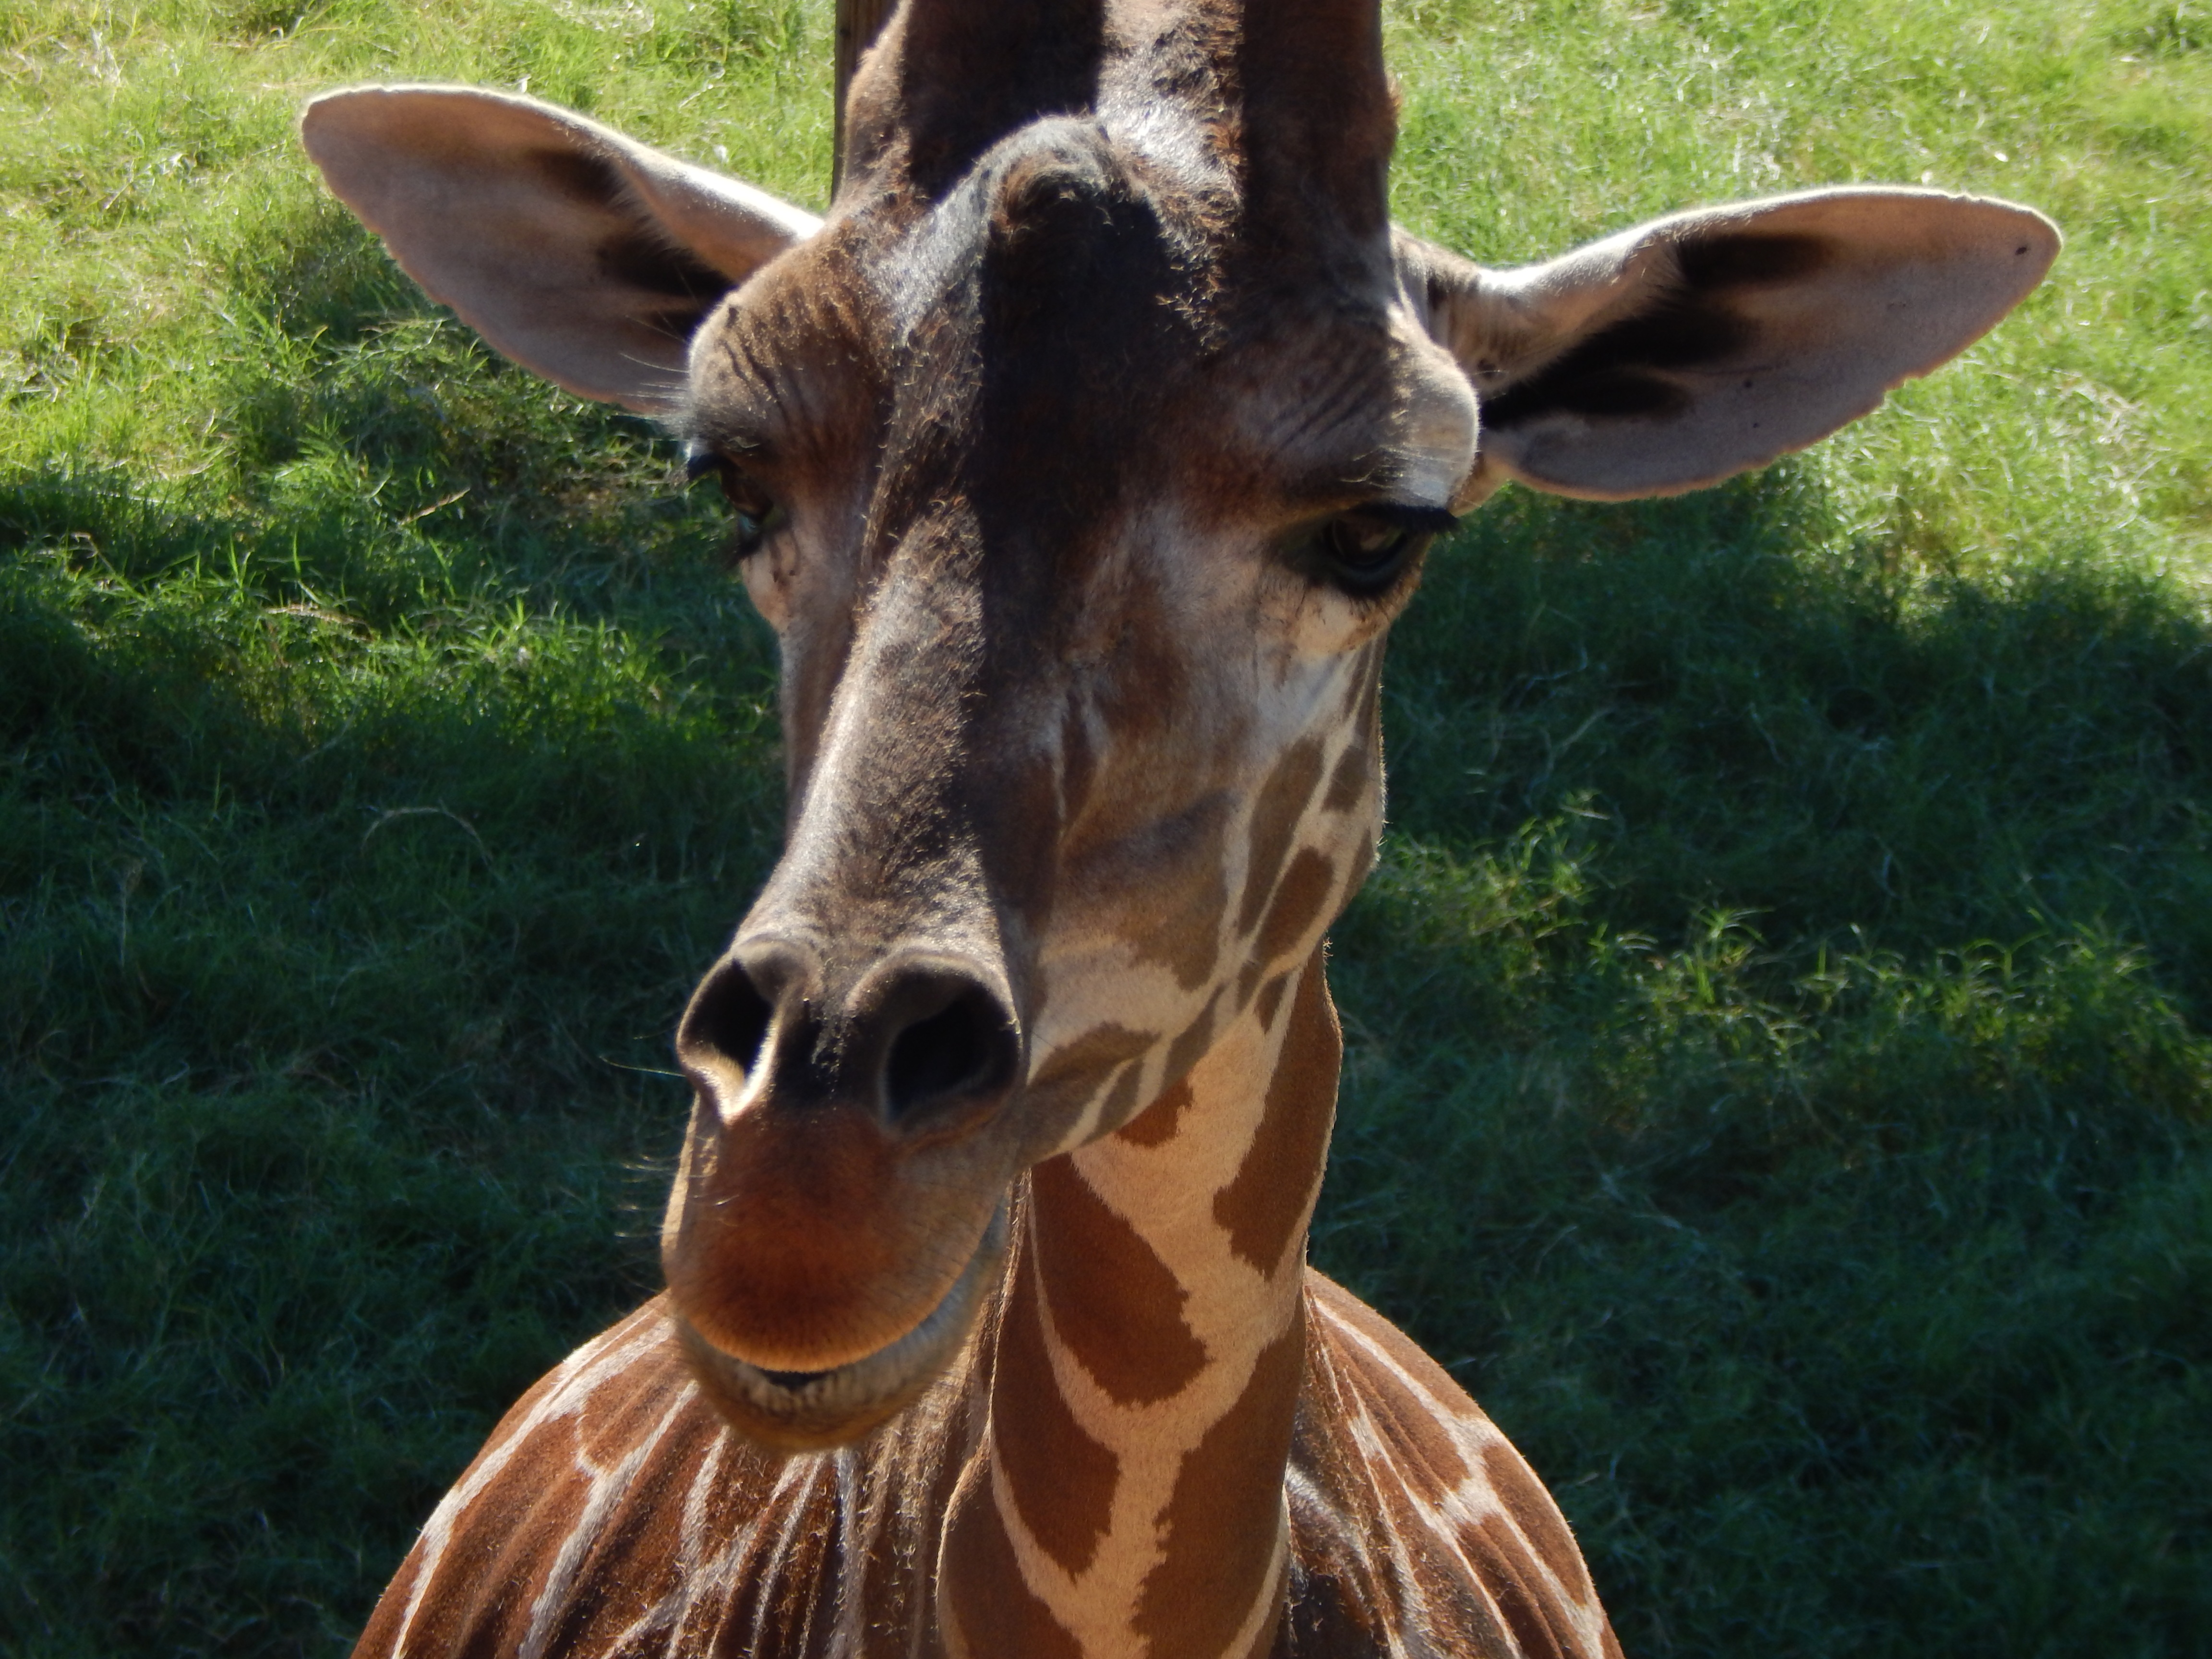
nature, animal, wildlife, wild, zoo, pattern, africa, brown, mammal, fauna, long neck, giraffe, face, nose, neck, tall, vertebrate, impala, safari, giraffidae